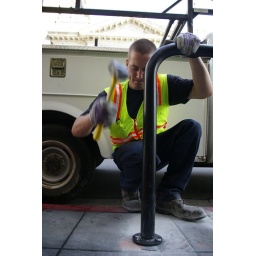
the final touch to install a sidewalk bike rack is pounding in bolts